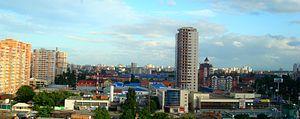
Krasnodar est une ville de l'Ouest de la Russie et la capitale administrative du kraï de Krasnodar. Sa population s'élevait à 918 145 habitants en 2019.
Ci-après la liste des villes de Russie dont la population était supérieure à 100 000 habitants au recensement de 2010. La capitale administrative des différents sujets fédéraux est indiquée en gras.